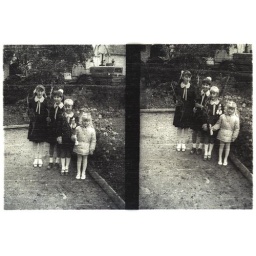
Photo taken by my brother Emilis. Tytuvenai, Lithuania. ....today I scanned my old black and white negatives.